Sembunyi: Amukan Azazil

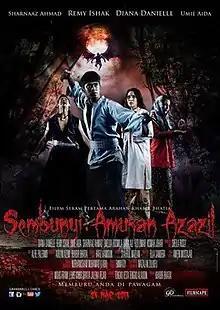
Film poster

Sembunyi: Amukan Azazil (English:Hide: Azazil's Rage) is a 2013 Malaysian Malay-language period dark fantasy horror film written by Rosihan Zain and Kabir Bhatia as the directors of this film. This film starring Diana Danielle, Remy Ishak, Umie Aida and Sharnaaz Ahmad.